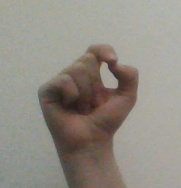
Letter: fa